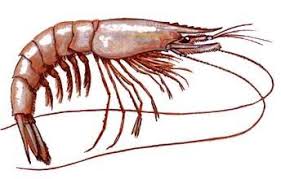
Waaw! Nataal bii de gis naa ci sippax. Gis naa ni sippax jii kat aw yaramam dafa sokolaa. Gis naa ni ay tànkam aji bare la.

Nataal bii de, maasàllaa! Noo niru na jiit moom, jiit moom niru na ko lool tabaarkàlla  ba noppi. Tànkam yaa ngi nii bare ba bëgg dee. Xam naa kum fett moom dinga am metit. Fim nekk nii maa ngi ciy gis lu weex. Lu weex li moom nataal bi noonu la ko indiwaale. Tabarkàlla!  Waaw!